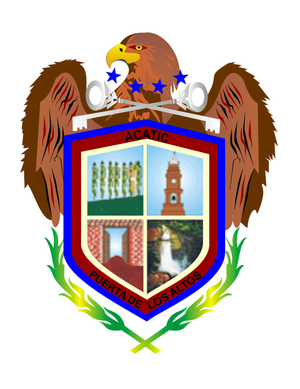
Acatic est une ville et une municipalité de l'État de Jalisco au Mexique.